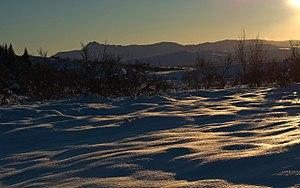
Le lac Rauðavatn est un lac près de Reykjavik, au nord du lac Ellíðavatn. Le lac Rauðavatn était un haut lieu de la sylviculture islandaise au début du XXᵉ siècle.